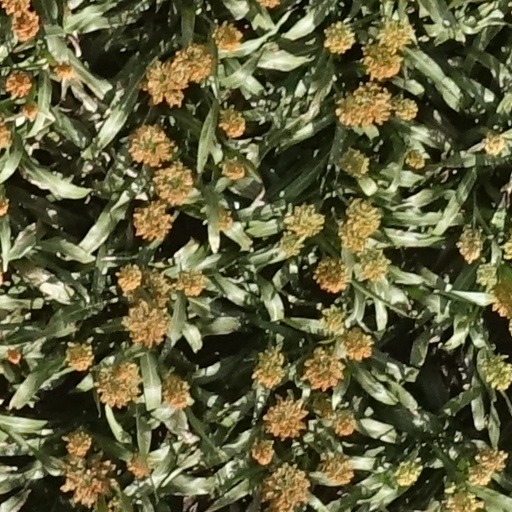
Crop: sorghum